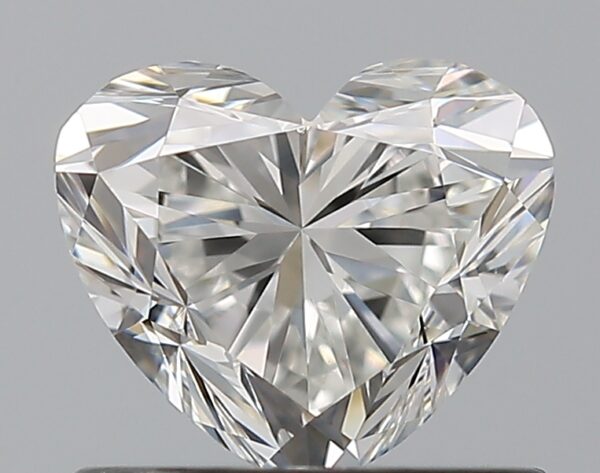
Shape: heart
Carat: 0.75
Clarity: VS1
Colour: G
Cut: EX
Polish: VG
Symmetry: VG
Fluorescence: N
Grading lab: GIA
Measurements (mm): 5.36 x 6.21 x 3.75